San Pedro y San Pablo College, Mexico City

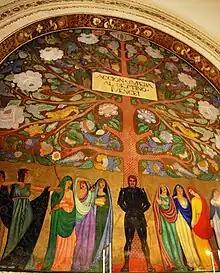
Mural titled "The Tree of Life" by Roberto Montenegro (1920s).

The original Spanish colonial decorative elements of the interiors no longer remain. Murals and decorative painted walls, part of the Mexican government’s renowned 1920s Mexican Muralism project for public buildings, were commissioned by José Vasconcelos. The decorative paintings of rustic-style flora and fauna on the buttresses and arches, several wall murals and frescos, and Montenegro's stained glass windows, remain from that period and are conserved.